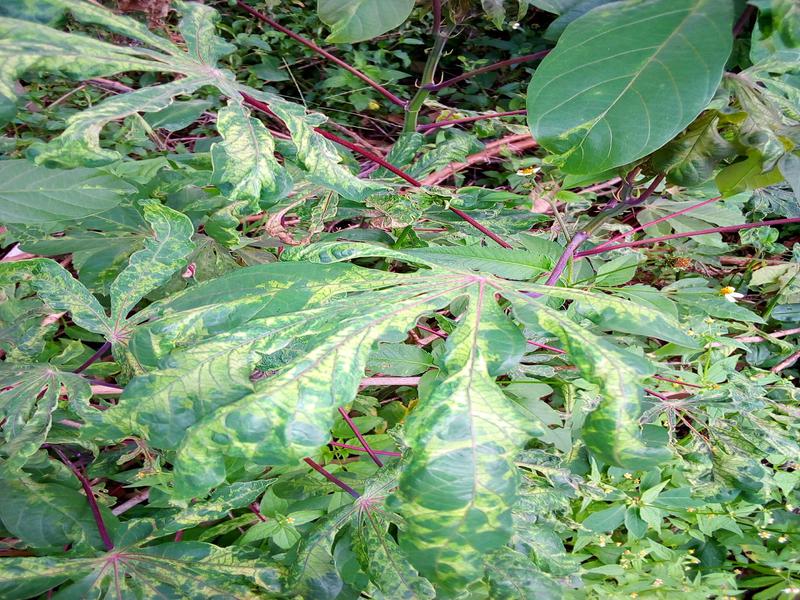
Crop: cassava
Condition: mosaic_disease